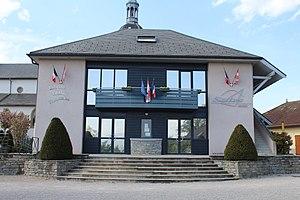
Mairie de Sales, Haute-Savoie.
Sales est une commune française, du pays de l'Albanais, située dans le département de la Haute-Savoie en région Auvergne-Rhône-Alpes.